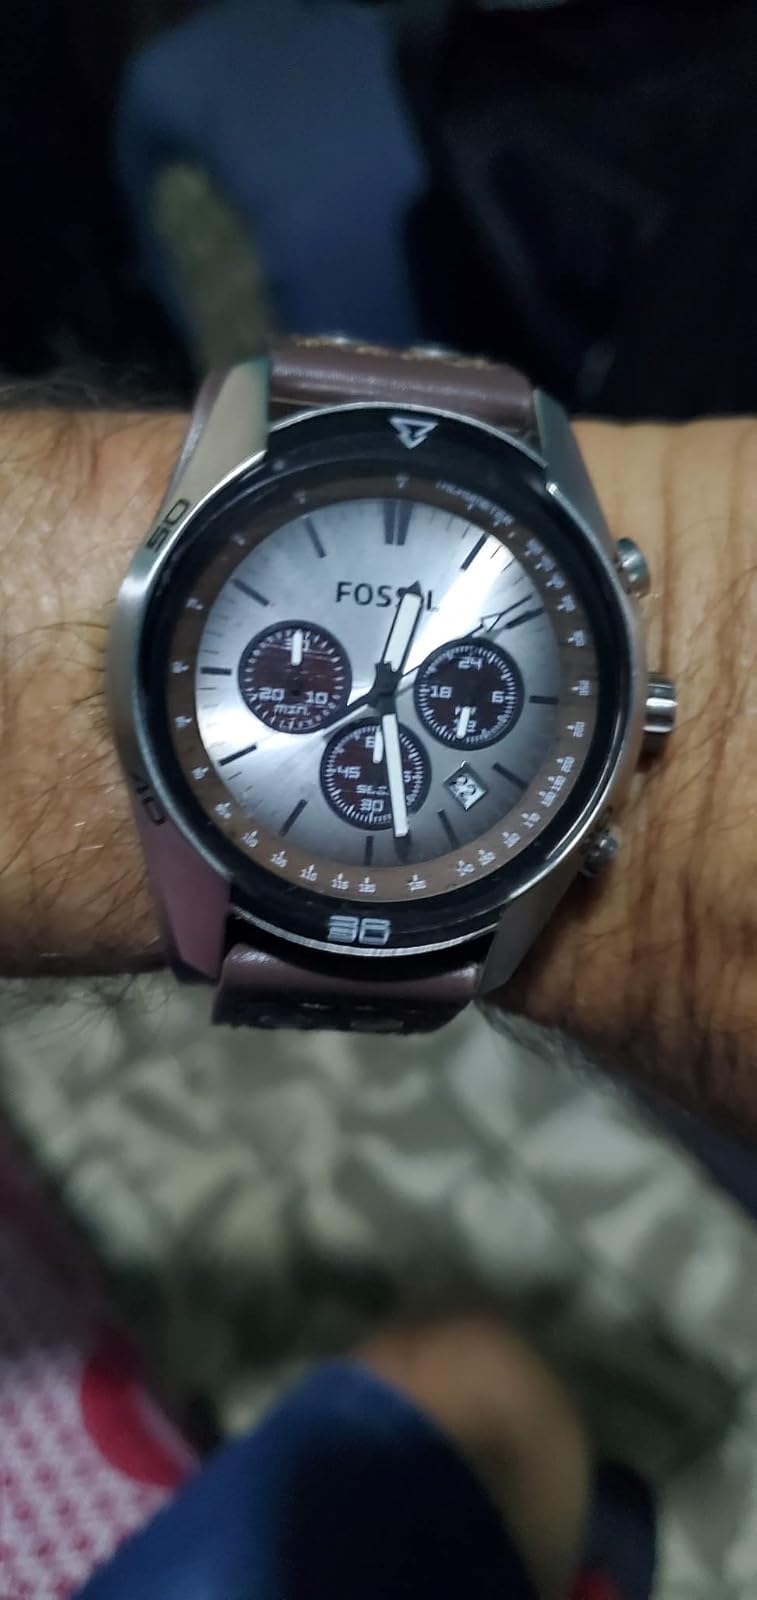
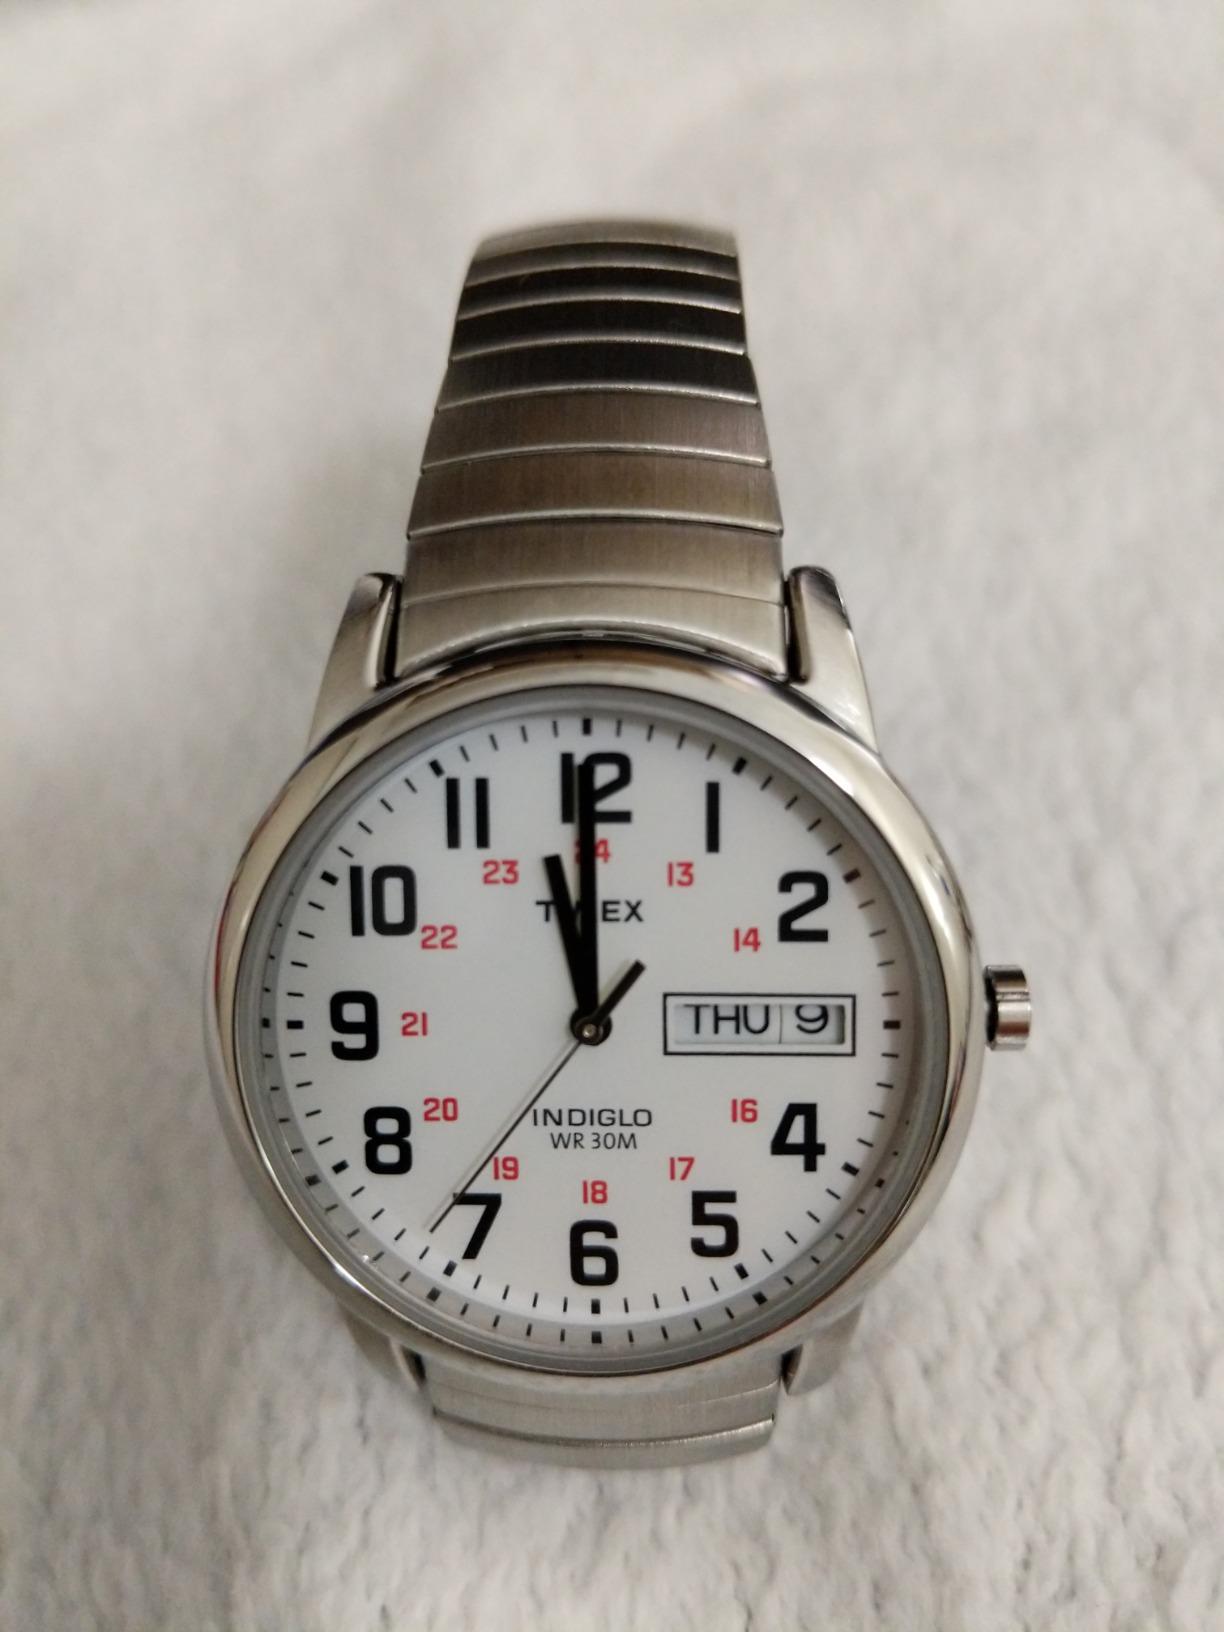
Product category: accessories_watch
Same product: no